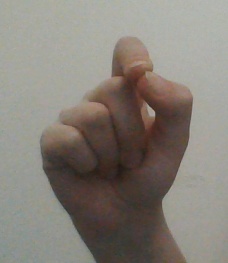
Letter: fa